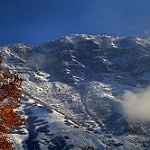
Label: mountain